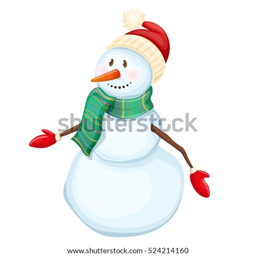
cartoon cheerful snowman on a white background .